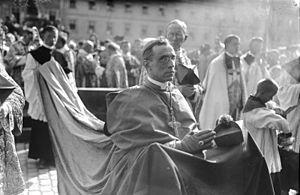
Eugenio Maria Giuseppe Giovanni Pacelli, né à Rome, le 2 mars 1876 et mort à Castel Gandolfo le 9 octobre 1958, est élu pour être le 260ᵉ évêque de Rome et donc pape de l’Église catholique, qu'il gouverne sous le nom de Pie XII de 1939 à sa mort.